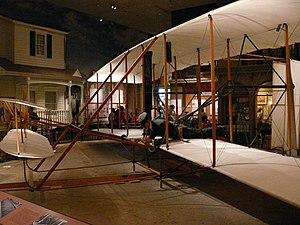
Wright Flyer dan le National Air and Space Museum, Washington DC Le Wright Flyer est le premier avion de l'histoire de l'aviation, avec lequel les frères Wright effectuèrent les premiers vols motorisés et contrôlés à Kitty Hawk en Caroline du Nord le 17 décembre 1903."
Le Wright Flyer est l'avion avec lequel les frères Wright effectuèrent les premiers vols contrôlés et motorisés de l'histoire de l'aviation, à Kitty Hawk en Caroline du Nord le 17 décembre 1903
Le National Air and Space Museum de la Smithsonian Institution à Washington, aux États-Unis, possède la plus grande collection d'avions et de véhicules spatiaux du monde. C'est également un centre de recherches sur l'histoire, les sciences et techniques de l'aviation et du vol spatial, ainsi qu'en sciences planétaires.